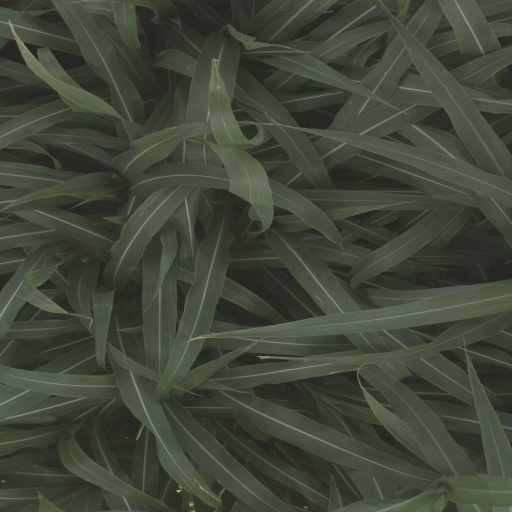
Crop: sorghum